Question: What color is the cat on the bottom shelf?
Tambaya: Menene launin magen ƙasan?
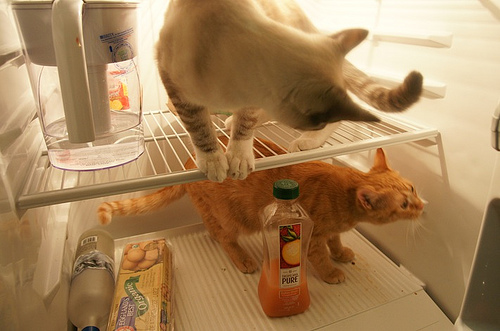
Answer: Orange and white.
Amsa: Ruwan lemo da fari.